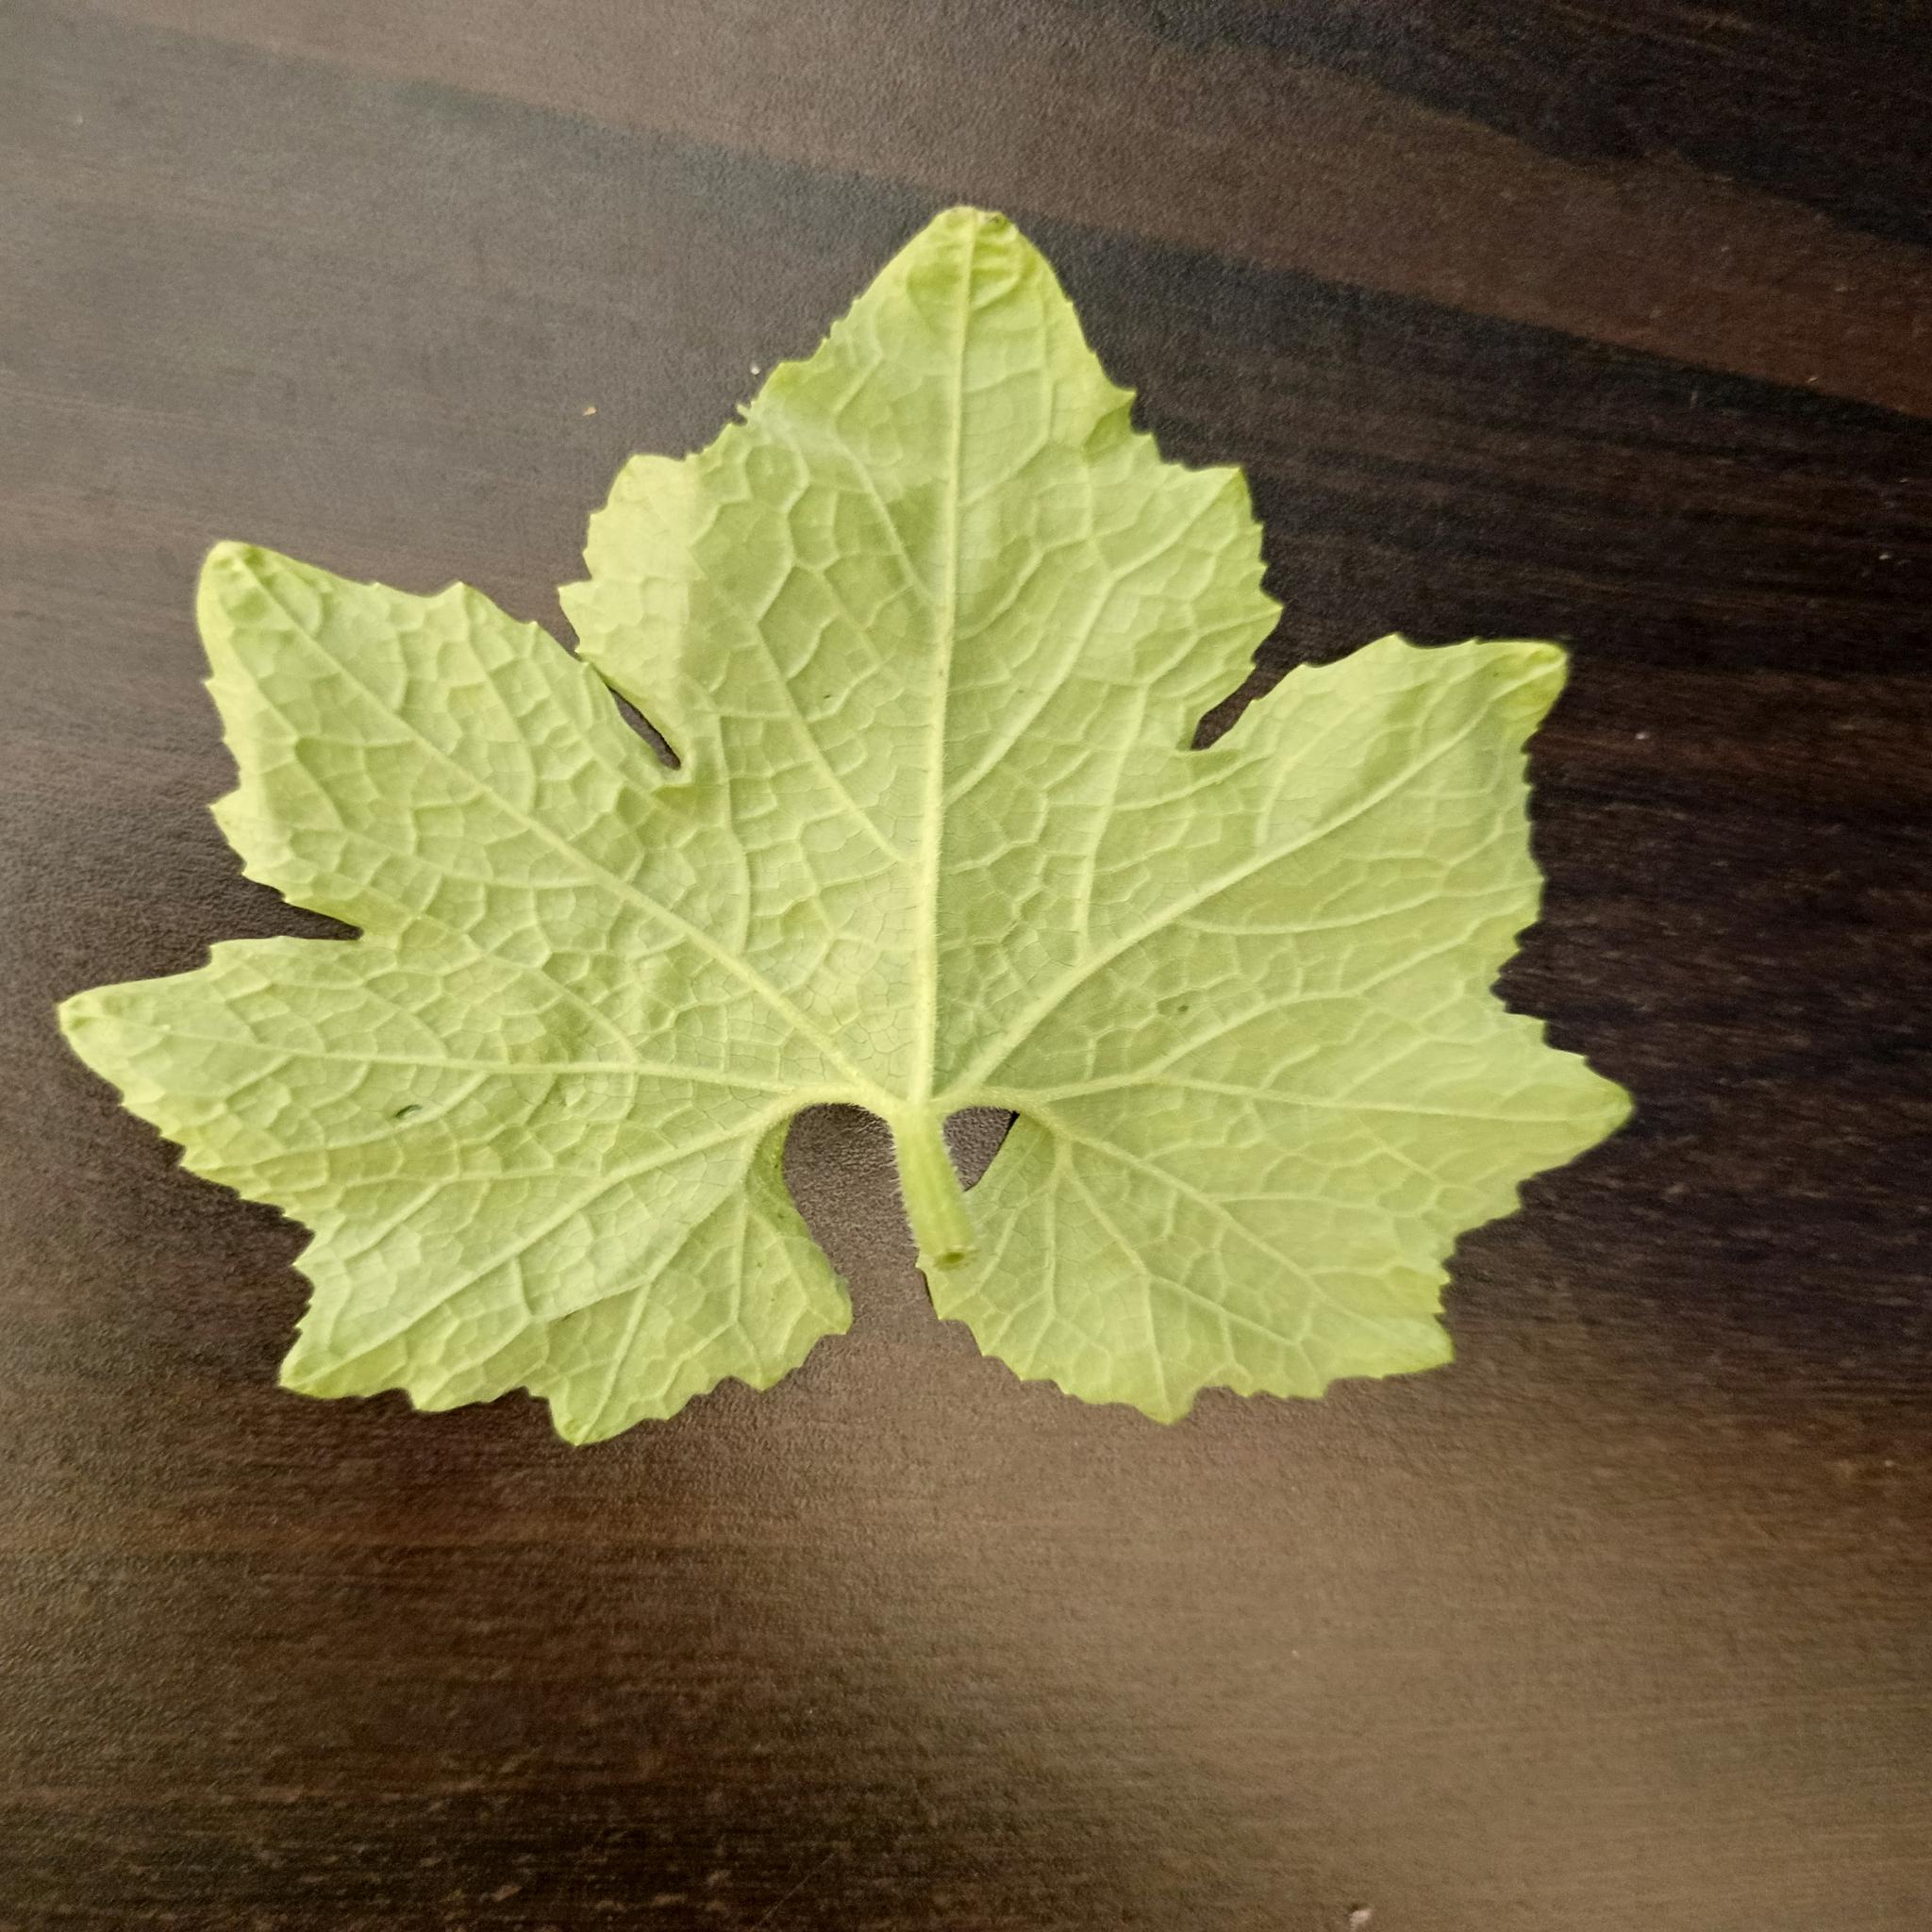
Label: Healthy